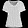
Label: T - shirt / top